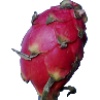
Label: red_pitahaya